Kaspar von Stieler

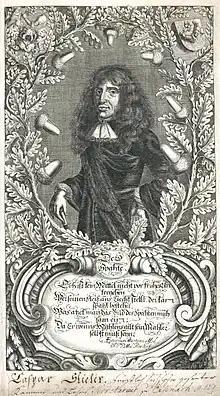
Portrait of Kaspar von Stieler. Engraving from his work "Der Teutsche Advokat"

Kaspar von Stieler, also called Caspar Stieler (2 August 1632 – 24 June 1707), was a soldier-poet and later a linguist. He expressed the feelings of the soldiers of the Thirty Years War in his poetry.